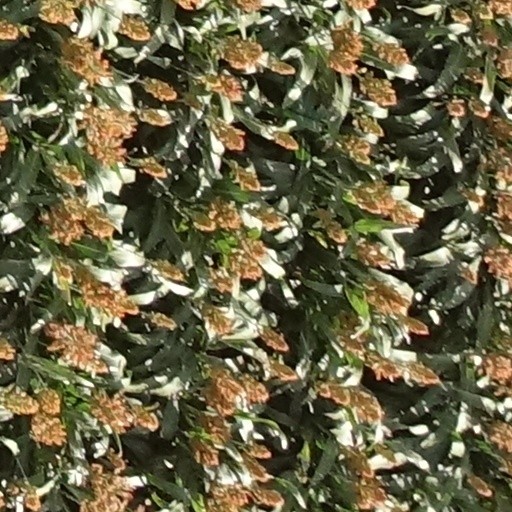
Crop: sorghum